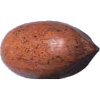
Label: nut_pecan